Lisis et Délie

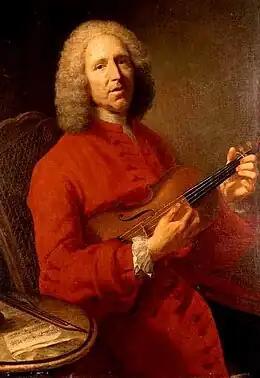
Jean-Philippe Rameau

Lisis et Délie (or Lysis et Délie) was a one-act pastoral opera with music by Jean-Philippe Rameau and a libretto by Jean-François Marmontel. The musical score is now lost. It was scheduled to appear at Fontainebleau on 6 November 1753 as part of the celebrations for the birth of the royal prince Xavier, Duke of Aquitaine. It was due to form a double bill with the "comédie-ballet" "Les hommes" (words by Germain-François Poullain de Saint-Foix, music by François-Joseph Giraud). However, it was withdrawn from performance and "La danse", the third "entrée" of Rameau's "Les fêtes d'Hébé", was performed in its place. The reason given for the work's cancellation was that it was too similar to Rameau's "Daphnis et Eglé", premiered at Fontainebleau on 30 October. The libretto was published but the music does not survive. Rameau may have reused some of it in his later operas.